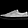
Label: Sneaker